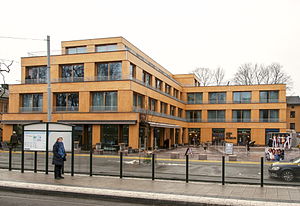
ABBA The Museum
ABBA The Museum.
ABBA The Museum, også kendt som Abbamuseet, er et privatejet museum om den svenske musikgruppe ABBA i kvarteret Konsthallen på Djurgården i Stockholm. Museet ligger i Kungliga Nationalstadsparken.